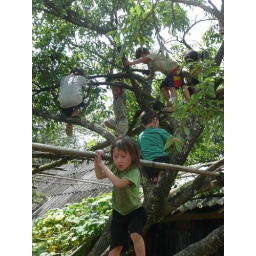
Kids playing in the trees in the Sapa mountains